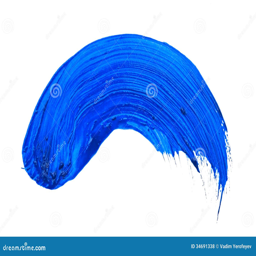
blue paint strokes blue stroke of the paint brush